Tucupita Marcano

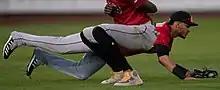
Marcano with the Indianapolis Indians in 2021

Tucupita Jose Marcano (born September 16, 1999) is a Venezuelan professional baseball utility player for Delfines de La Guaira of the Venezuelan Major League. He previously played in Major League Baseball (MLB) for the San Diego Padres and Pittsburgh Pirates. In 2024, he was banned from MLB for life for betting on Pirates games while on the team's injured list.